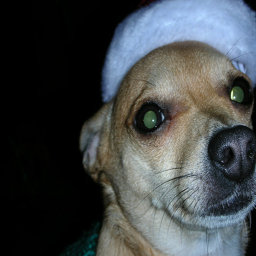
A dog with a hat on top of his head
A small dog photographed very close to the camera.
A light brown chihuahua dog wearing a fluffy hat
An adorable small brown chihuahua wearing a white hat.
The small dog is wearing a santa's hat for the picture.